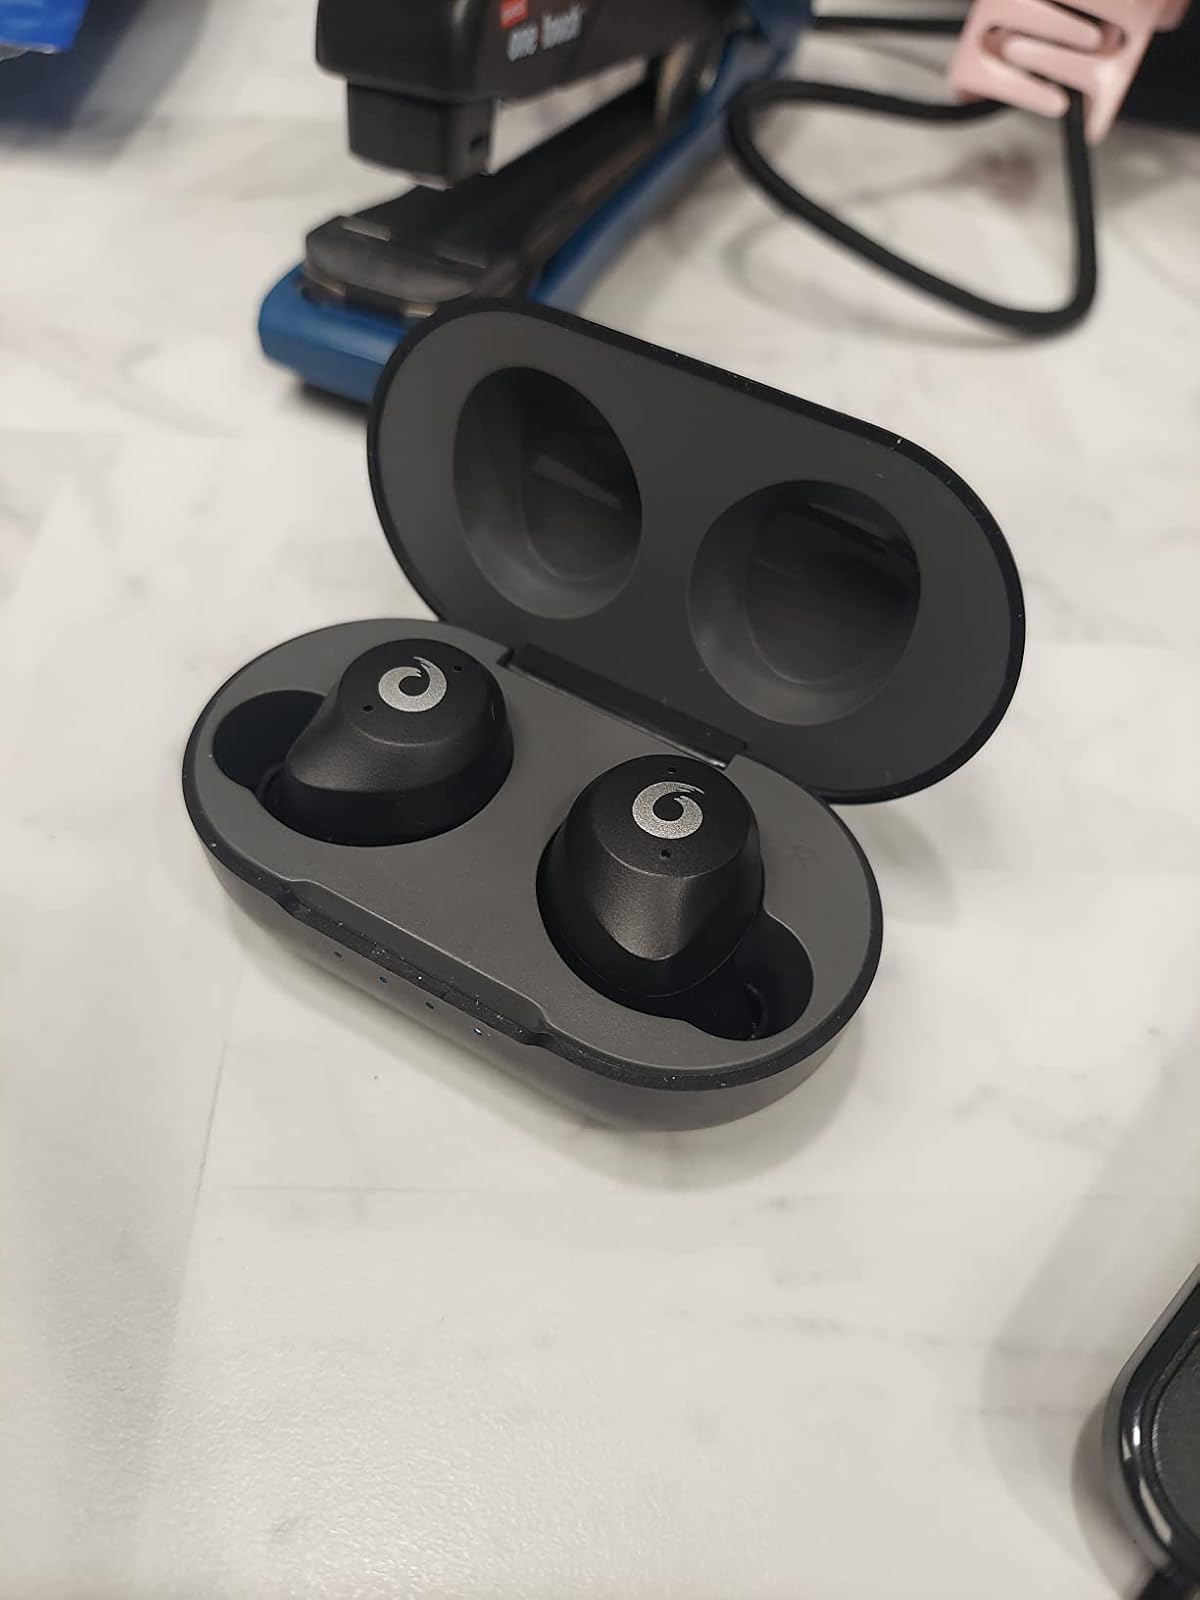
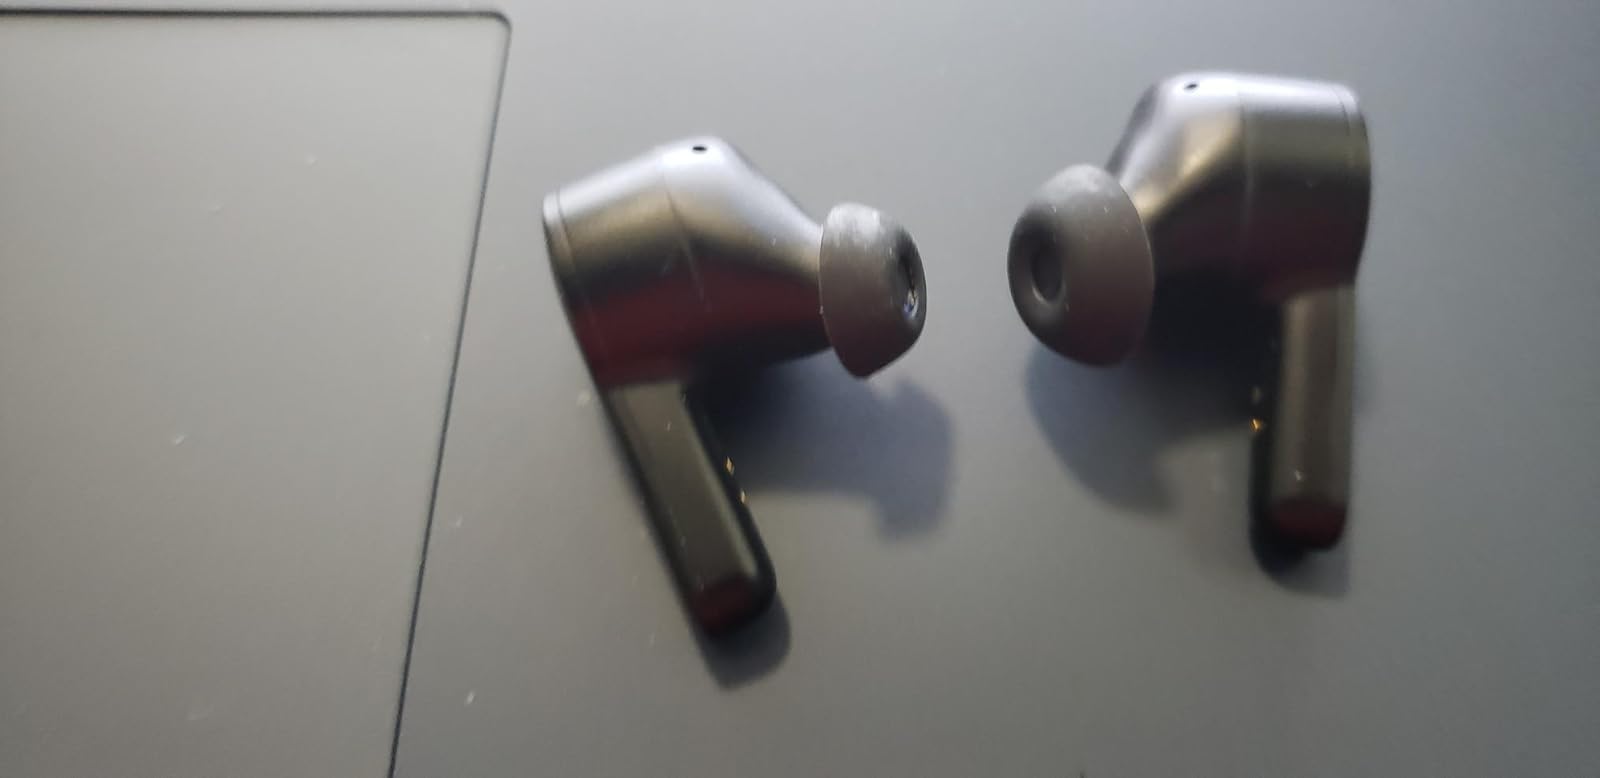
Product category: earbuds
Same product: no